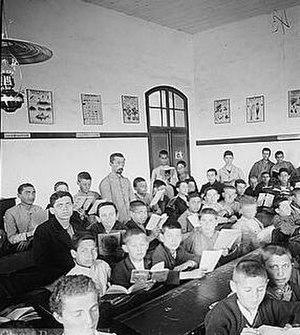
Mikvé-Israël, « Espoir d'Israël », est la première école d'agriculture fondée en Terre d'Israël. L'établissement fut créé en 1870 à l'est de Jaffa, aujourd'hui au nord de la zone de juridiction de la ville israélienne de Holon, à l'initiative de Charles Netter, représentant de l'Alliance israélite, afin d'enseigner aux enfants juifs le travail de la terre, et ainsi améliorer la situation des Juifs installés en Terre d'Israël